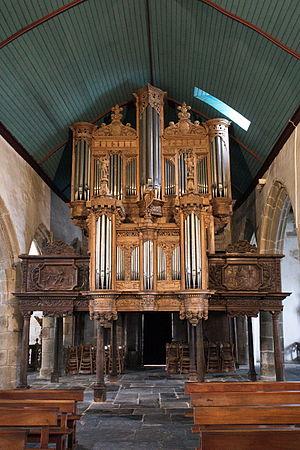
Enclos paroissial de Guimiliau (Classé)